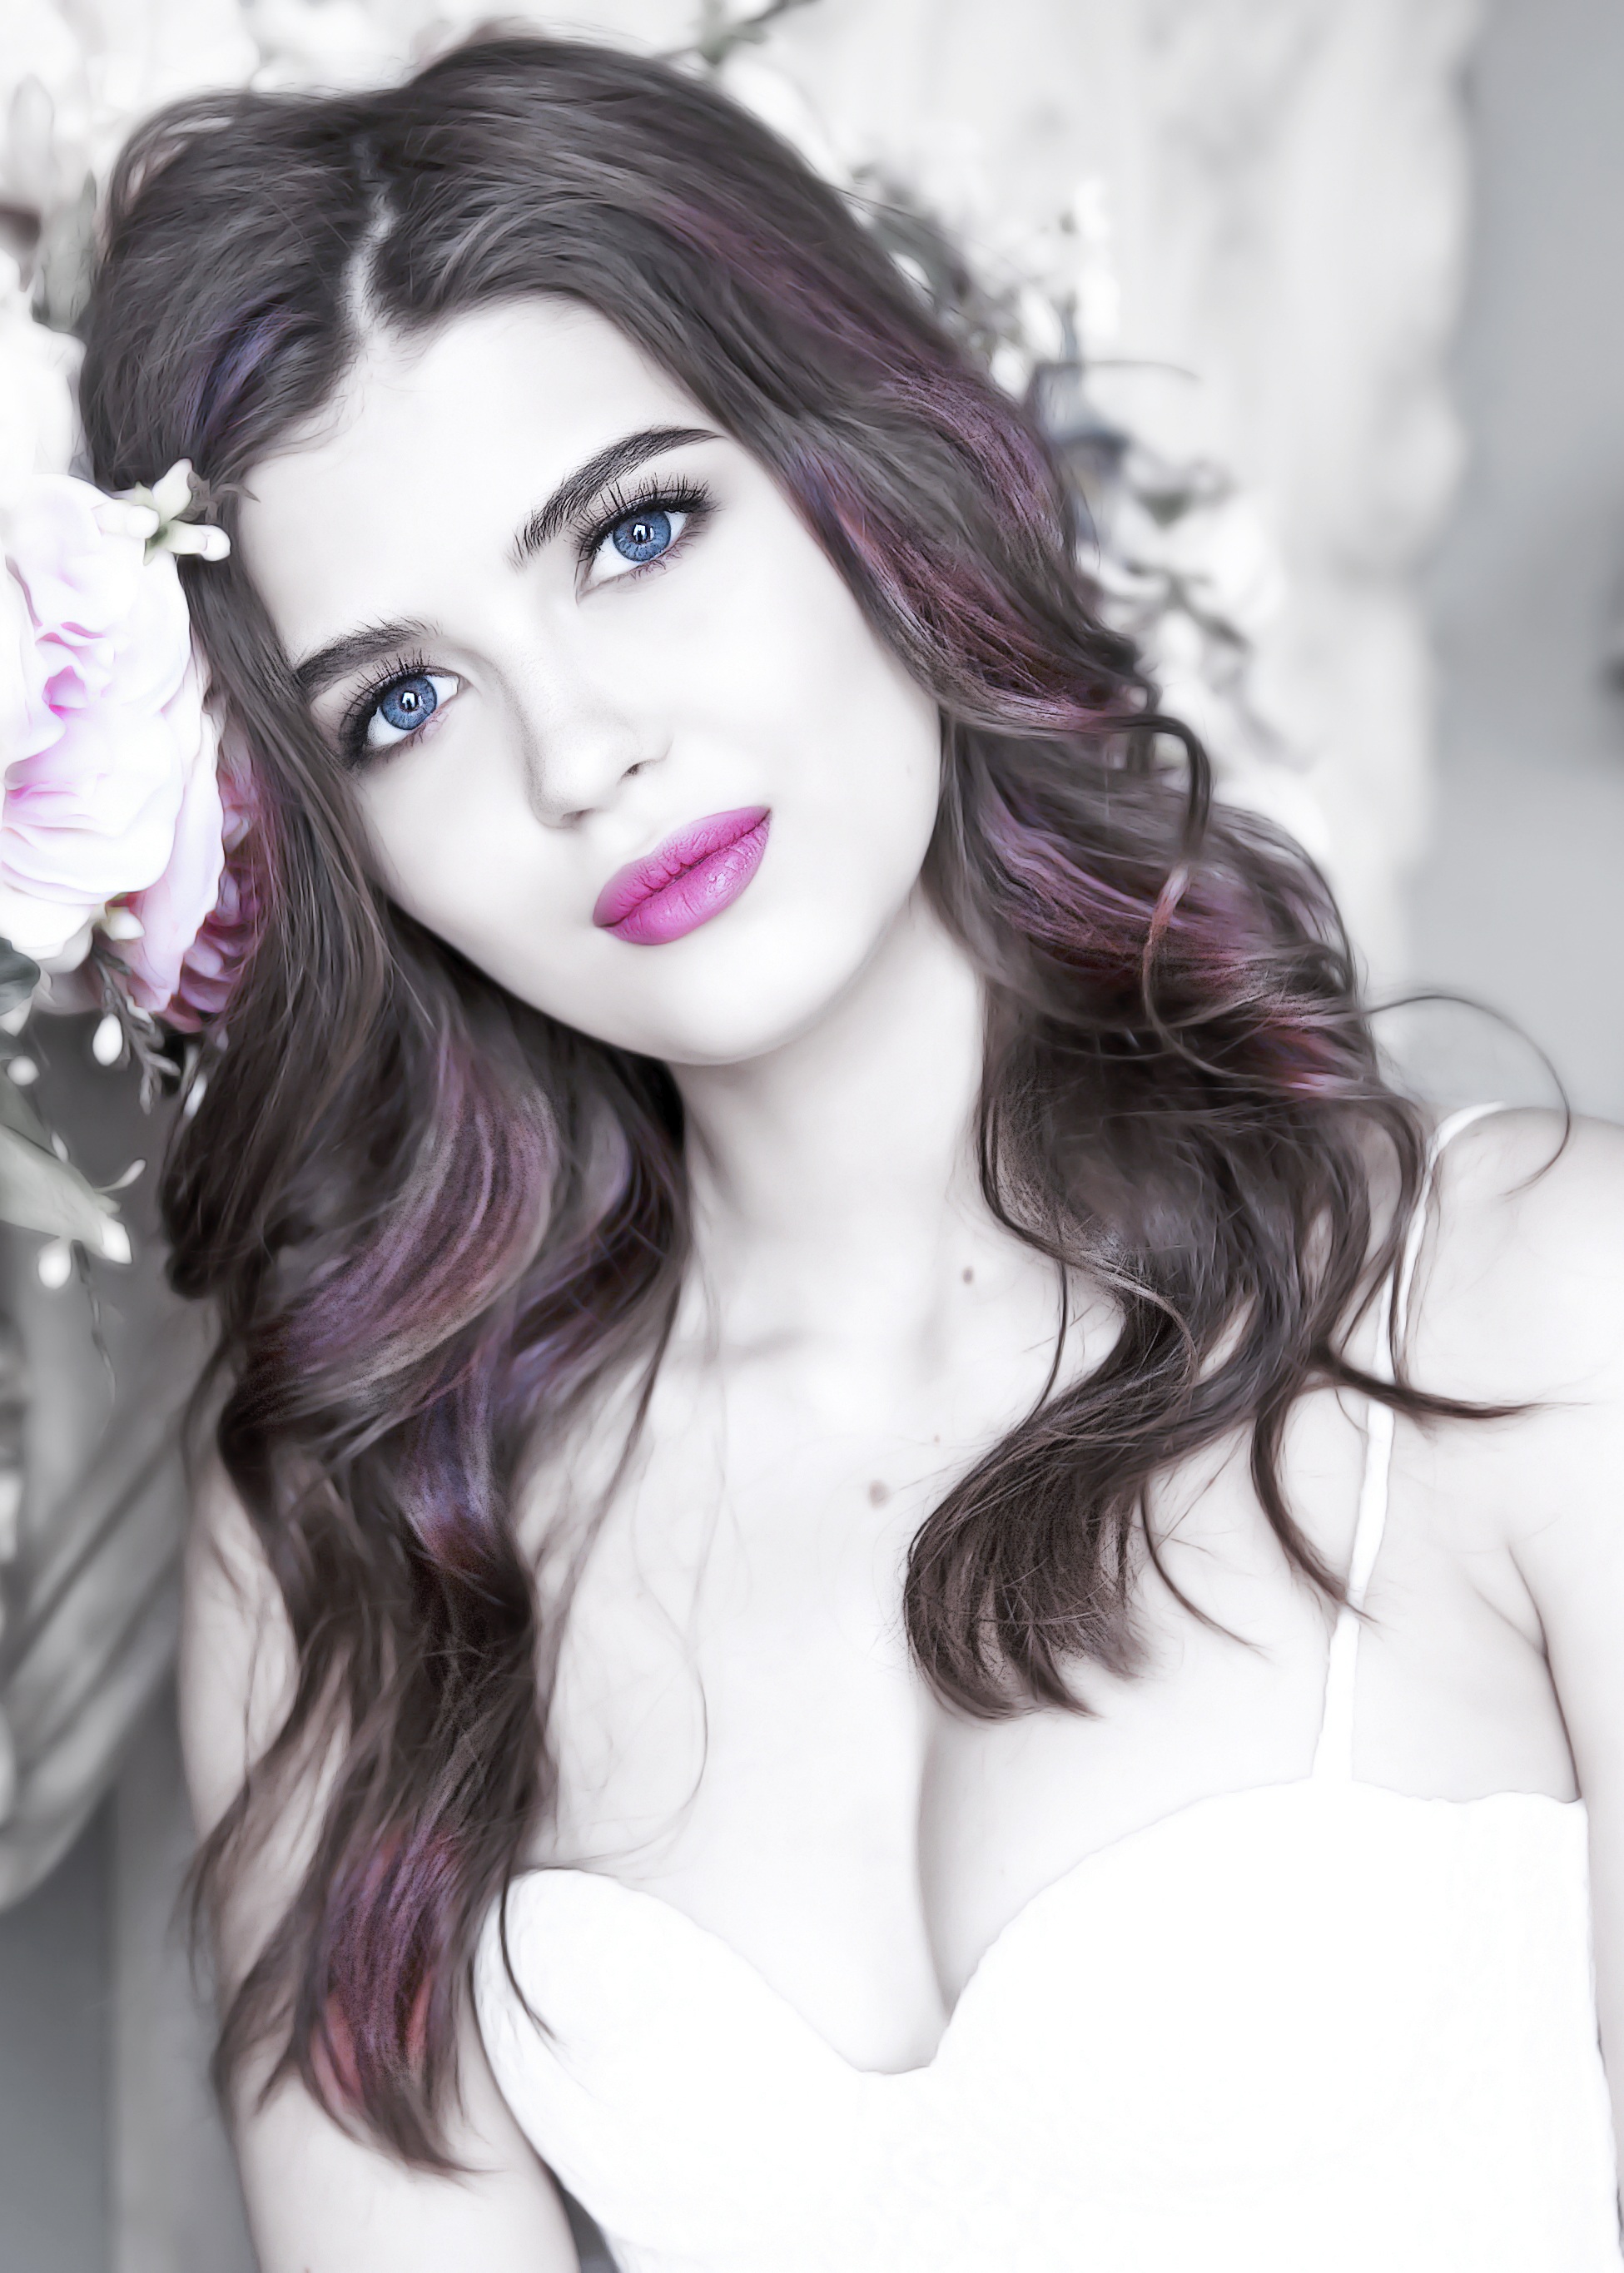
person, black and white, girl, woman, hair, photography, female, portrait, model, human, hairstyle, long hair, caucasian, black hair, face, eye, beauty, beautiful, sexy, digital art, attractive, adult, photo shoot, digital processing, brown hair, monochrome photography, portrait photography, hair coloring, supermodel